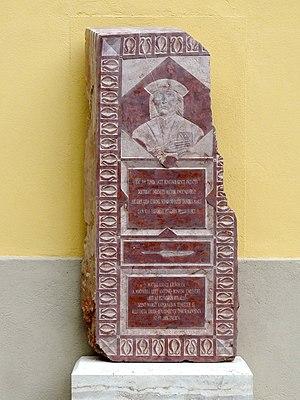
Plaque commémorative d'Antonio Bonfini (1427[?]–1502) située au côté sud de l'église Saint Pierre et saint Paul à Óbuda (Hongrie). Relief sculptée de pierre calcaire rouge. Auteur: János Seres. Inscription: A LA MÉMOIRE D'ANTONIO BONFINI, CHRONIQUEUR DU ROI MATTHIAS, DEVENU HONGROIS, QUI FUT ENTERRÉ DANS LA CHAPELLE DE SAINTE MARGUERITE DRESSÉE AU TEMPS JADIS À CE LIEU. Magyar: Antonio Bonfini (1427[?]-1502) vörös mészkő domborműves emléktáblája az óbudai Szent Péter Szent Pál templom déli oldalán. Alkotója: Seres János. Felirata: MÁTYÁS KIRÁLY KRÓNIKÁSA, A MAGYARRÁ LETT ANTONIO BONFINI EMLÉKÉRE, AKIT AZ EGYKORON ITT ÁLLÓ SZENT MARGIT KÁPOLNÁBAN TEMETTEK EL.